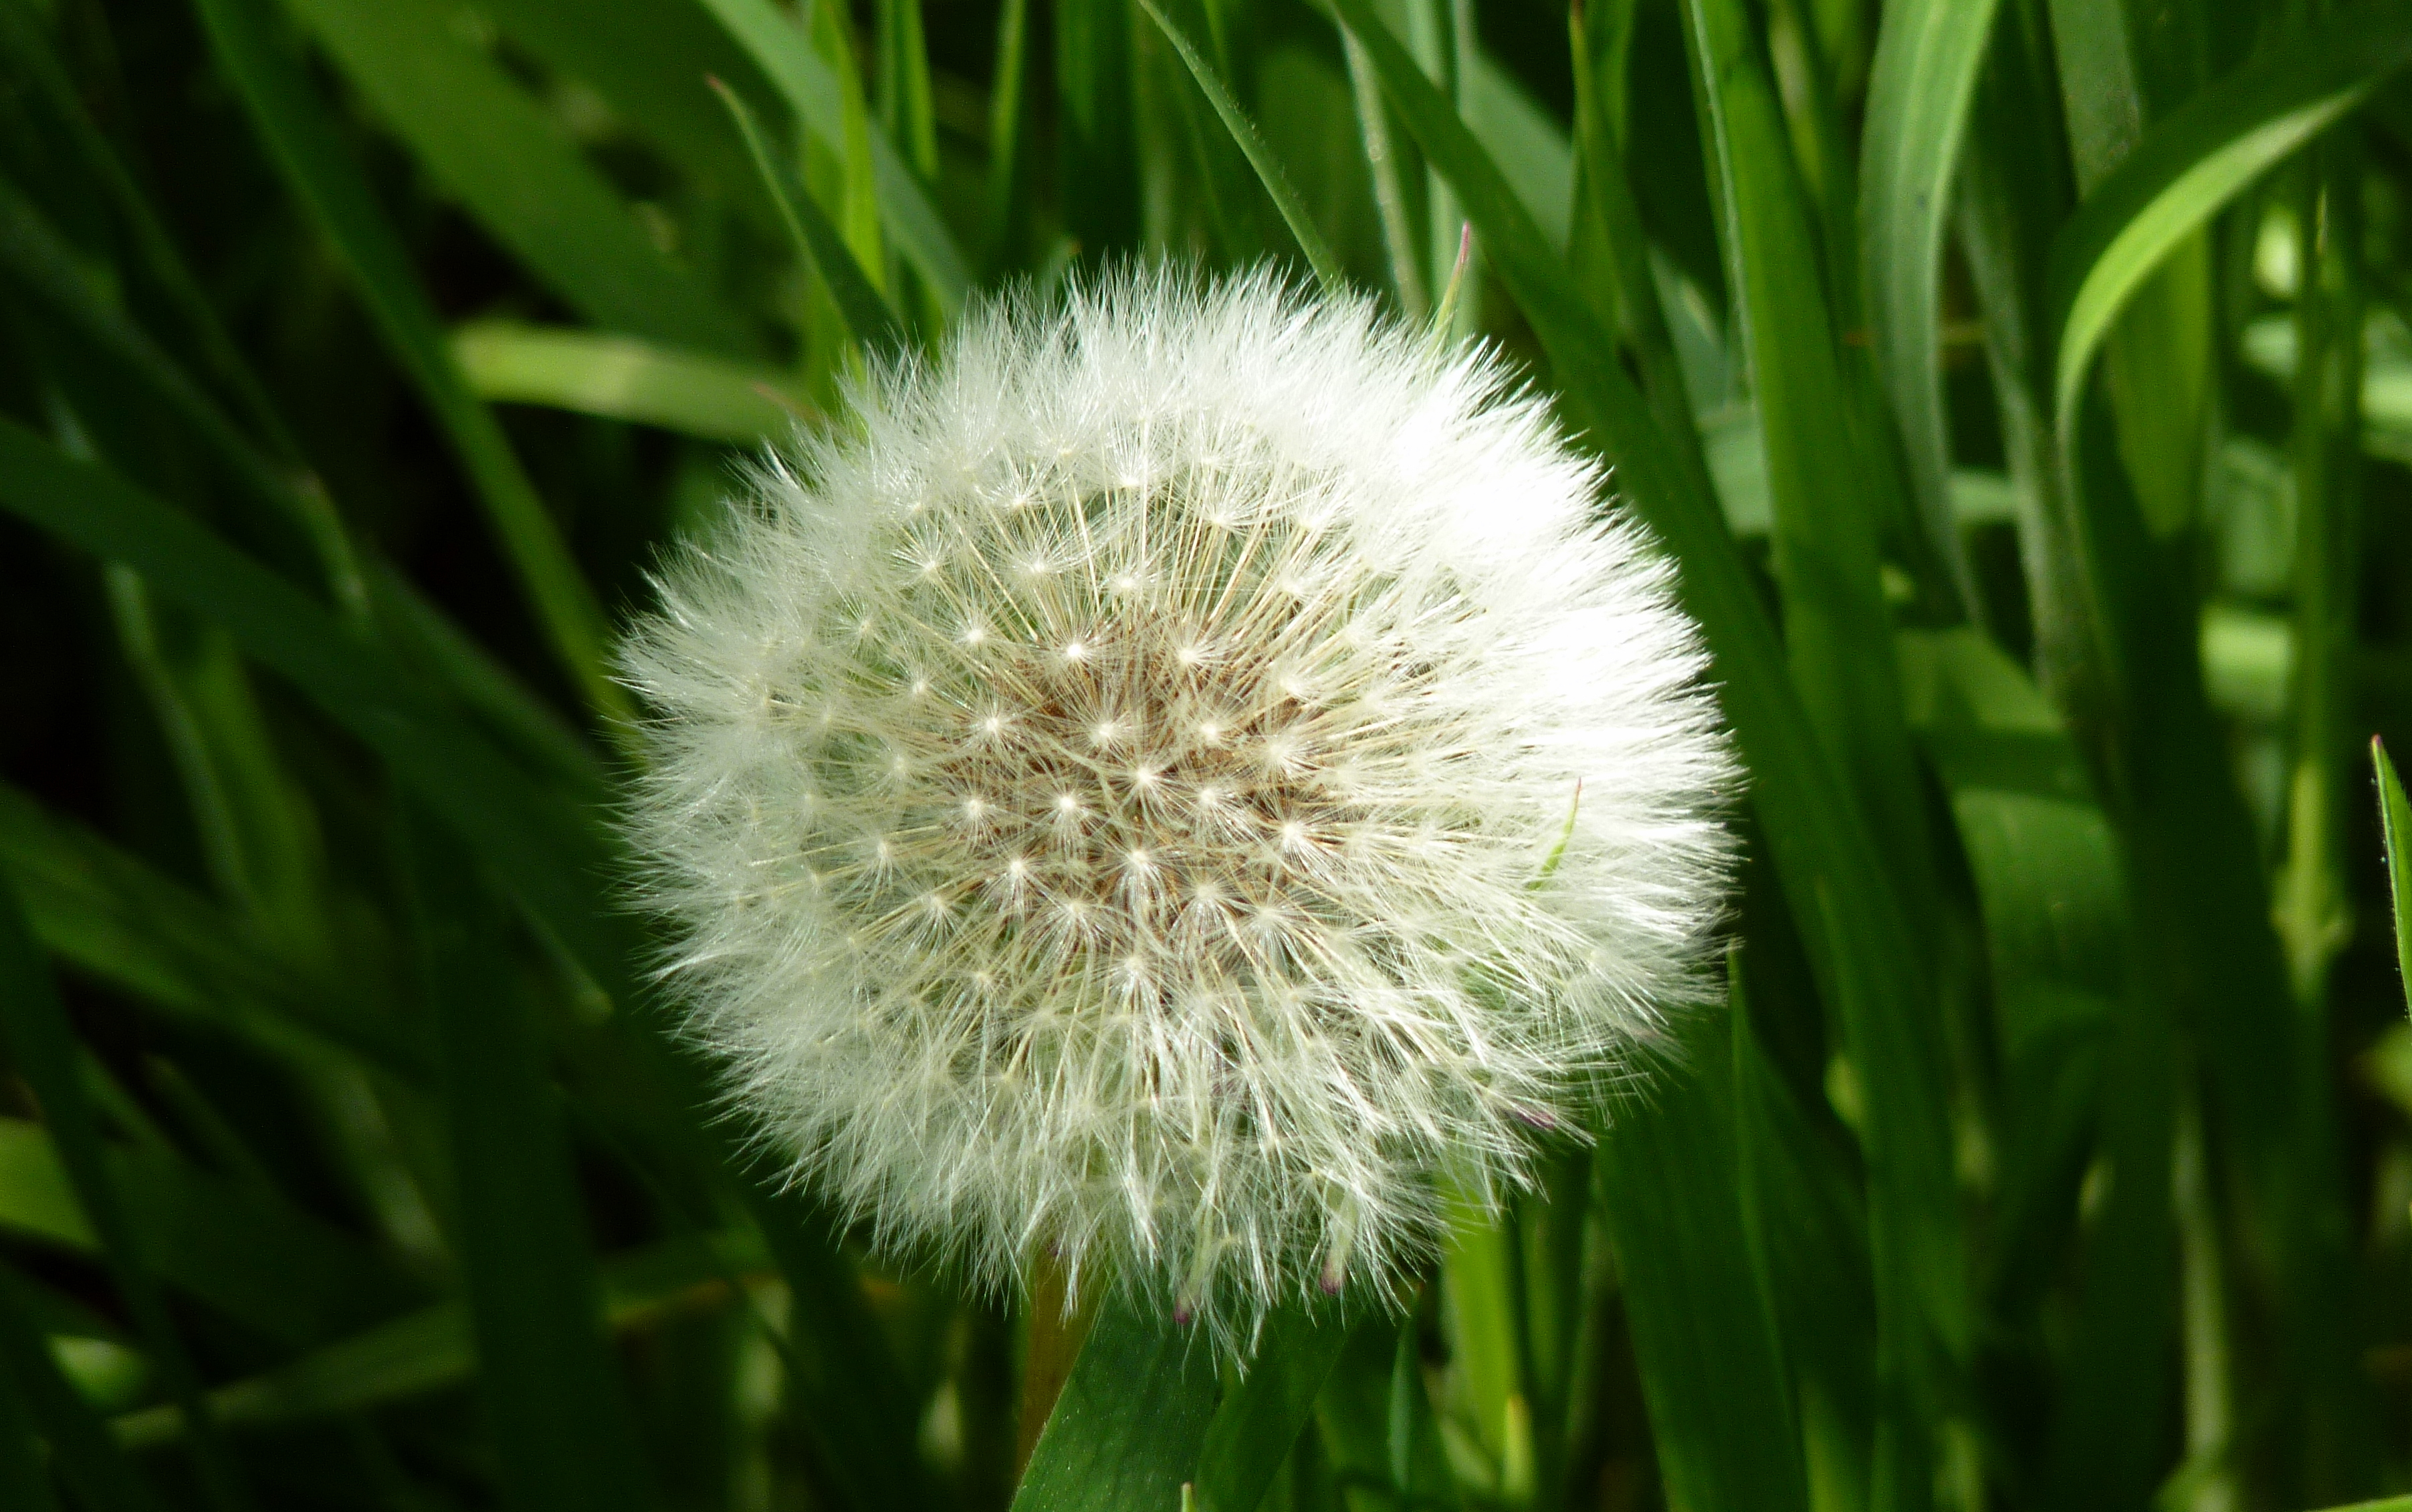
nature, grass, plant, field, lawn, meadow, dandelion, prairie, flower, wild, green, botany, flora, wildflower, flowers, close up, thistle, macro photography, flowering plant, daisy family, grass family, plant stem, land plant